LGBT+ Labour

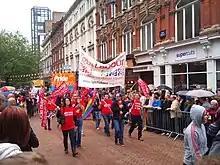
LGBT+ Labour marching at Birmingham Pride 2012

LGBT Labour attend Prides every summer including London, Brighton and Manchester Prides. During the year regular events are held from fundraisers to social nights.